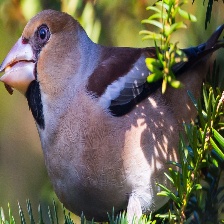
Species: HAWFINCH
Scientific name: COCCOTHRAUSTES COCCOTHRAUSTES